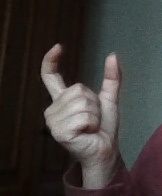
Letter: nun